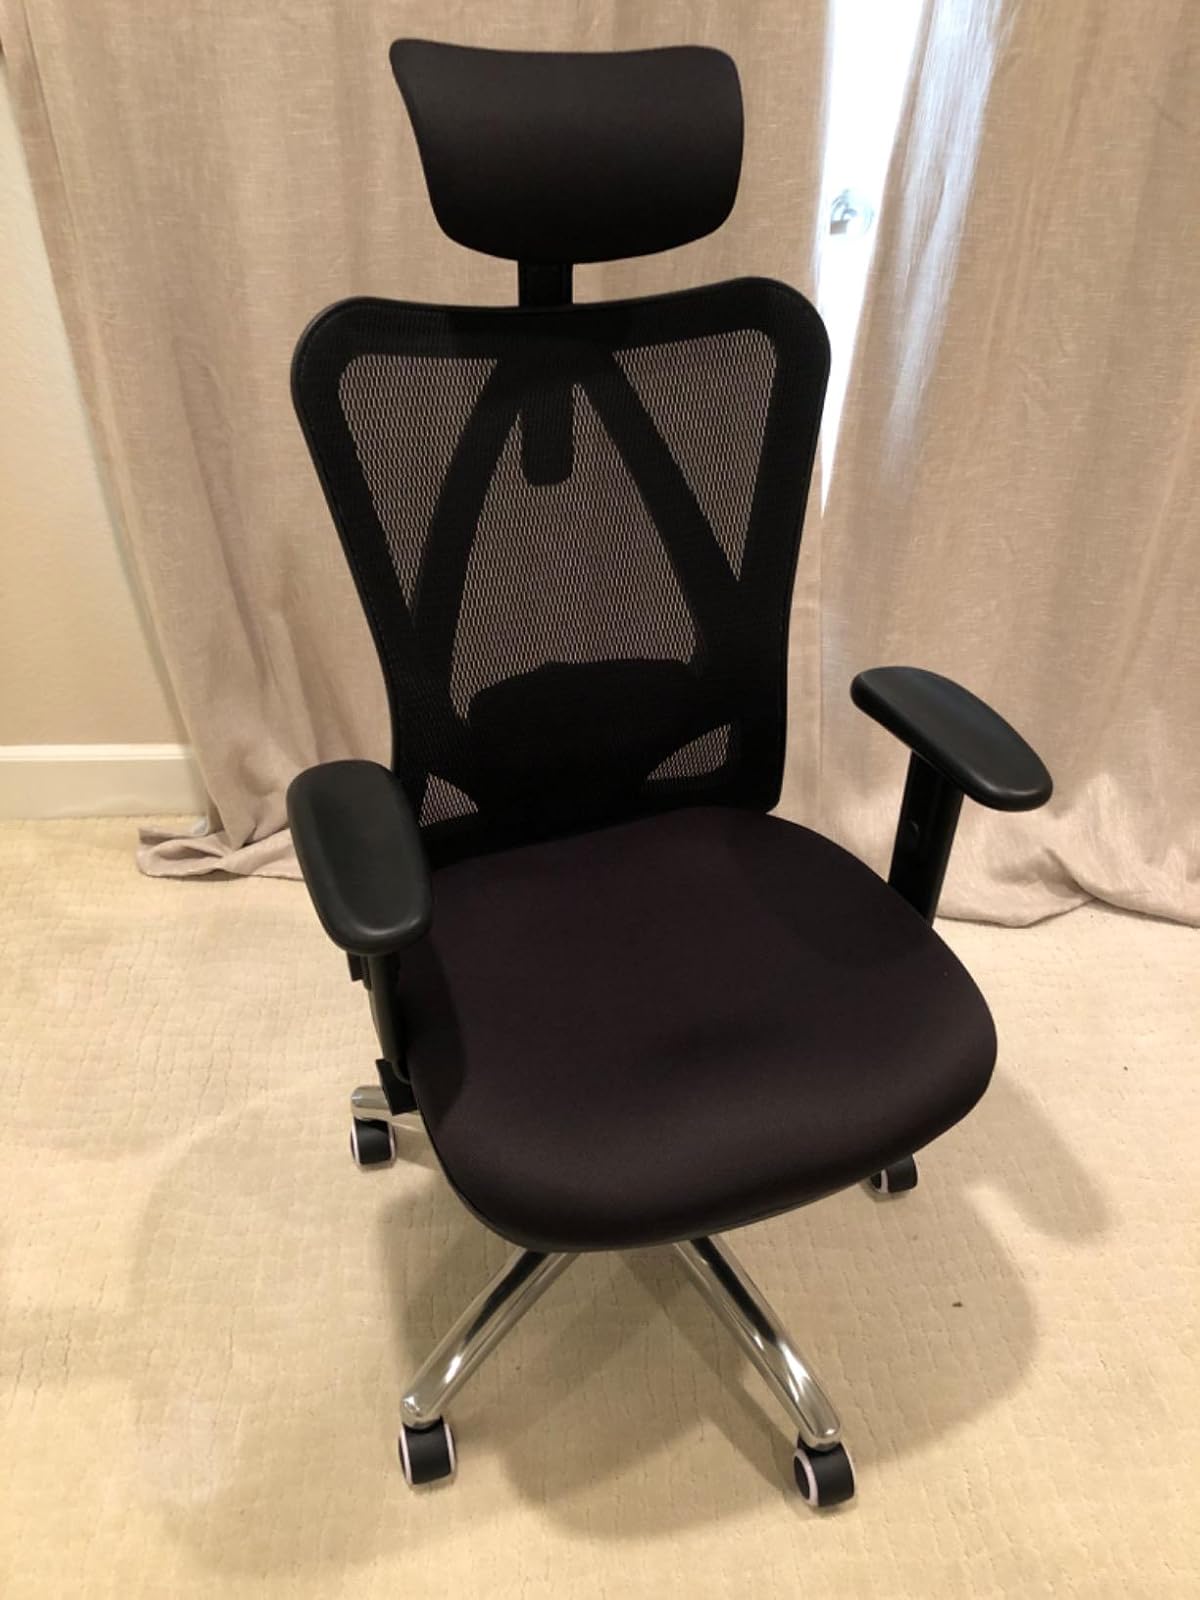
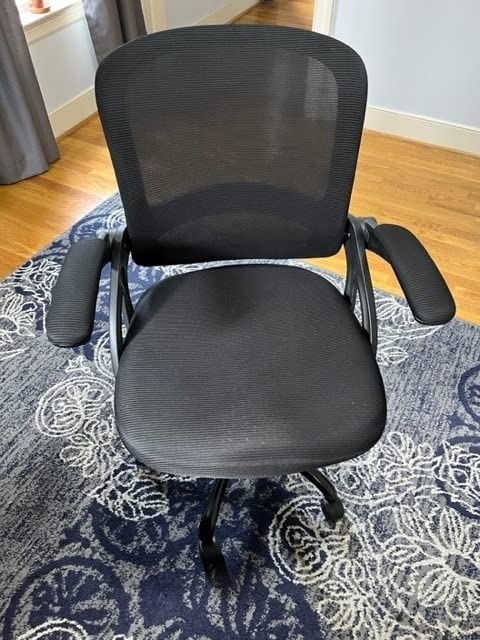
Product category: items_chair
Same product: no